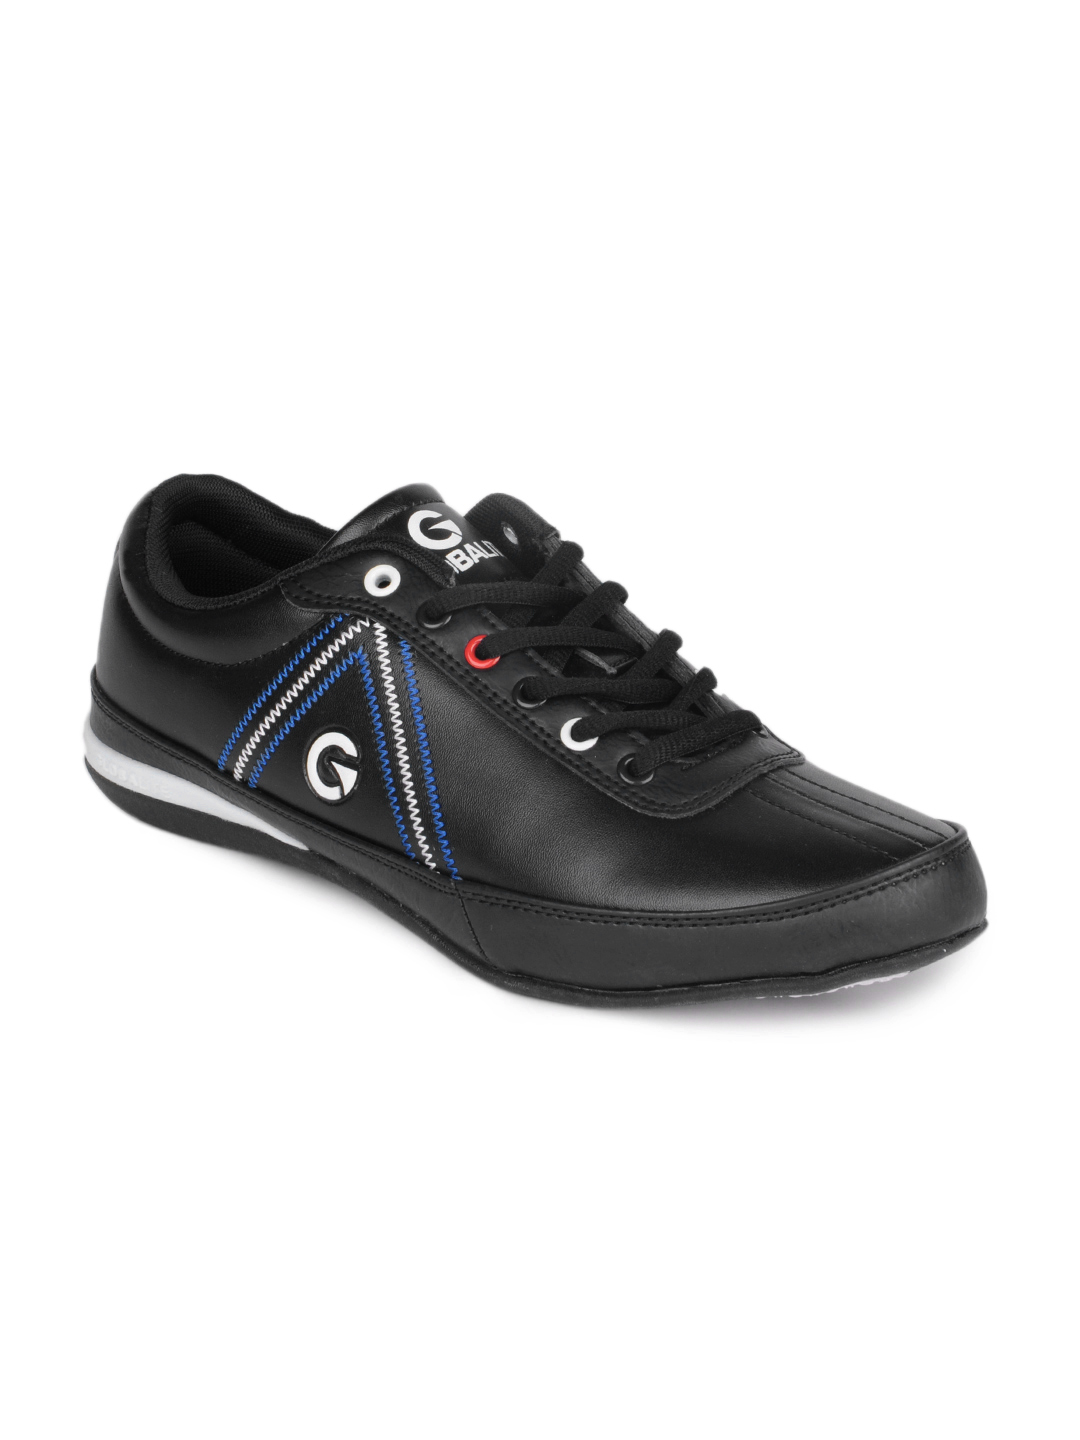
Globalite Men Black Max Shoes
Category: Footwear / Shoes / Casual Shoes
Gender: Men
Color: Black
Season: Summer 2012
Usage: Casual